The Bureau (TV series)

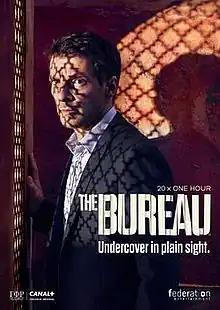

The Bureau (original title: ) is a French espionage thriller television series created and co-written by Éric Rochant and produced by TOP – The Oligarchs Productions and Canal+, which revolves around the lives of agents of the DGSE (General Directorate of External Security), France's principal external security service. Originally aired in France from 27 April 2015, it was launched in the United States and Canada on iTunes on 1 June 2016 as part of a new international "Episodic Cinema" label, quickly reaching the Top Five. In the United Kingdom, the series was released exclusively by Amazon Prime on 17 June 2016.